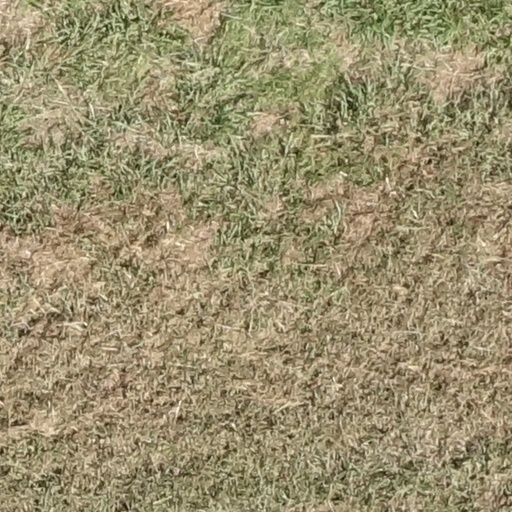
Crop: sorghum